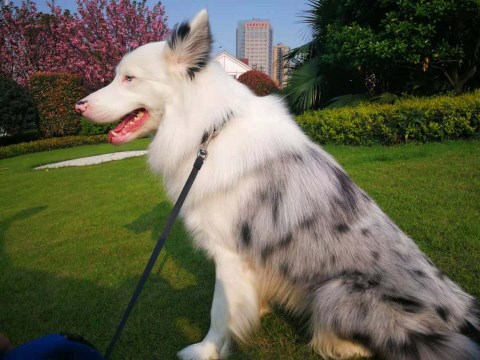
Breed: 2594-n000109-Border_collie